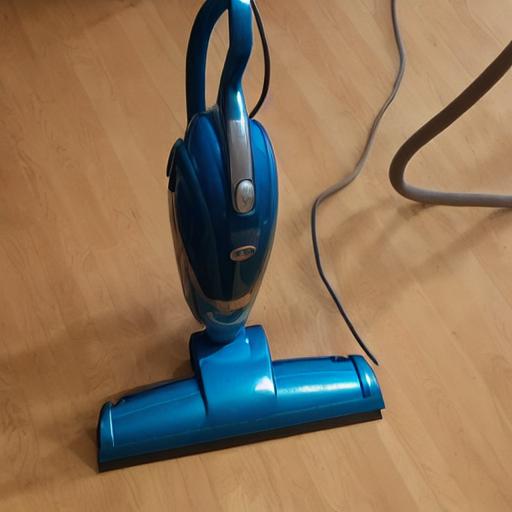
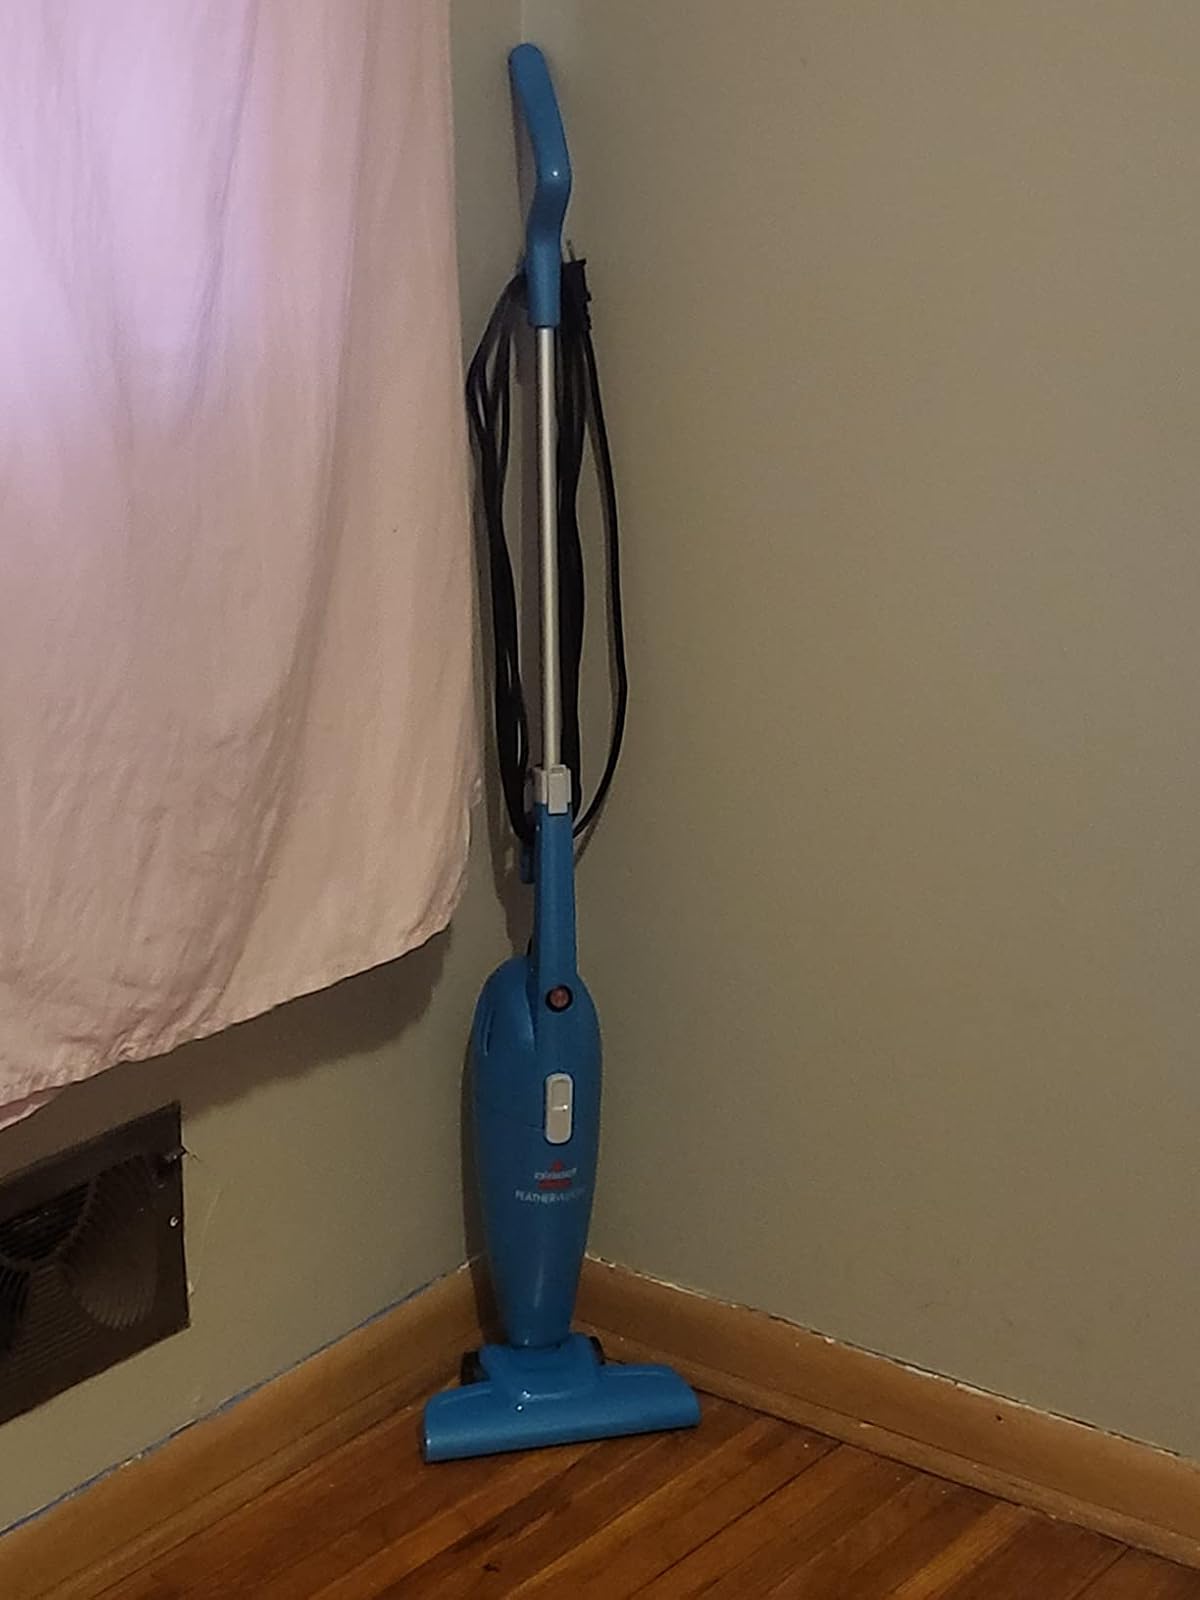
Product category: items_vacuum
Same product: no